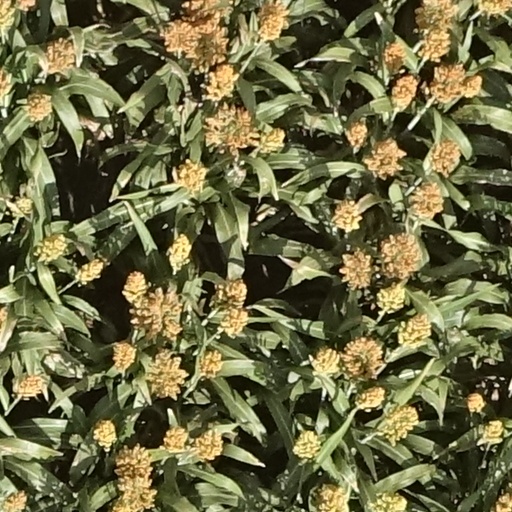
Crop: sorghum